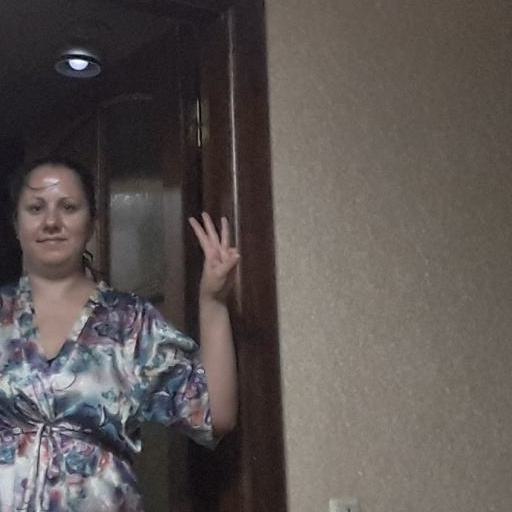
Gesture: three